Calcutta State Transport Corporation

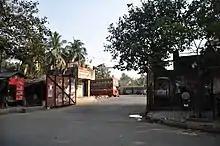
CSTC Maniktala bus depot, Kolkata.

Calcutta State Transport Corporation (CSTC) was a West Bengal state government undertaken transport corporation. Headquartered in Kolkata, it was set up on 31 July 1948. Currently it operates under the name WBTC. It plied buses in Kolkata and nearby districts of West Bengal, along with some long-distance services. CSTC owned 11 depots in Kolkata and the districts to station its fleet of busses.